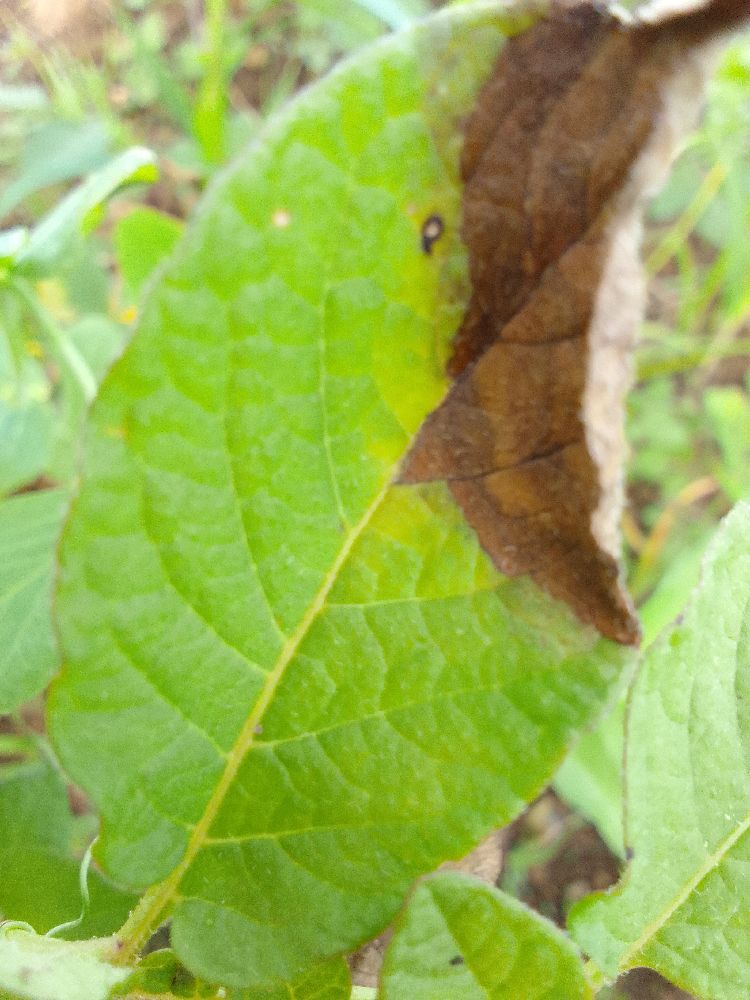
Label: Late blight